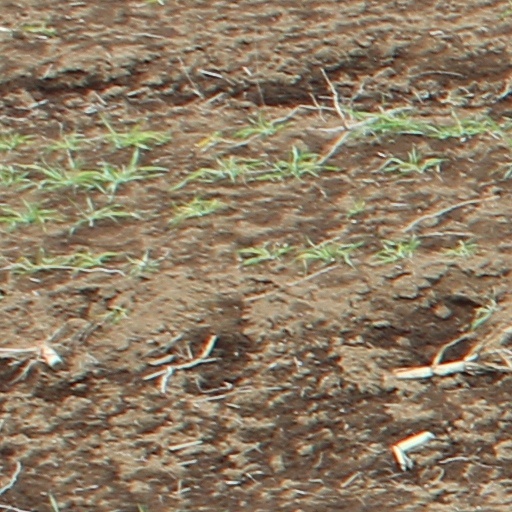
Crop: wheat